Brian Mitchell and Joseph Nixon

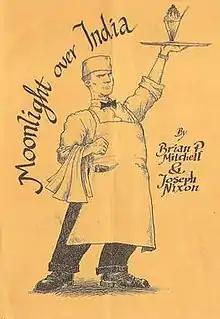
A flyer/programme, designed by Philip Reeve, for "Moonlight over India" at the Nightingale Theatre, Brighton, 1994

In 1994, Mitchell and Nixon gave up sketch comedy to write a dramatic trilogy: "Three Short Plays about Shops and Love". The first was "Moonlight over India", a romantic comedy, in the style of Guys and Dolls, set in a 1950s New York drug store. The store is run by Harry, an artist at the soda fountain, whose greatest creation, which he calls 'Moonlight over India' is a 'Triple Chocolate – white, milk AND plain – Double Fudge, Chopped Walnut, Four Scoop Sundae.' The central character, Ed the Bean, is a chocoholic whose girlfriend, Myrtle, thinks it's childish for a man to be interested in candy. Ed is saved from Myrtle by Lara, a tough dame who also loves chocolate. They find love by sharing a 'Moonlight over India'.